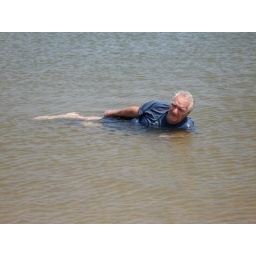
Summer day at the lake and my father laying out in the water like an alligator watching its prey.